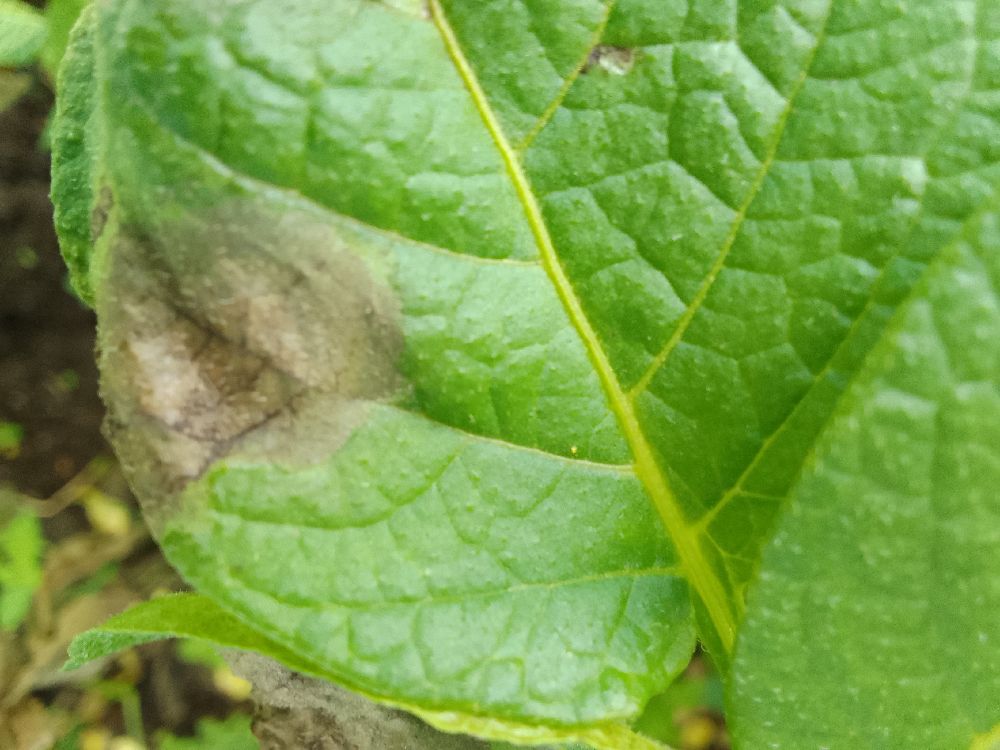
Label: Late blight